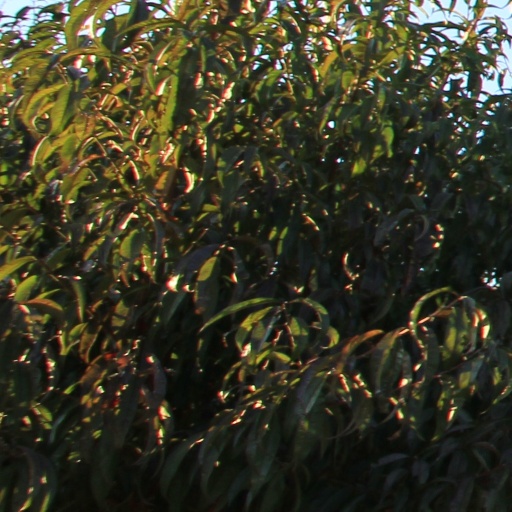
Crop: grape